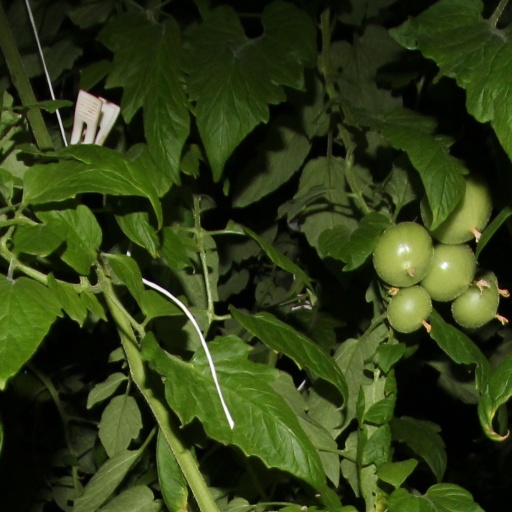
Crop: tomato